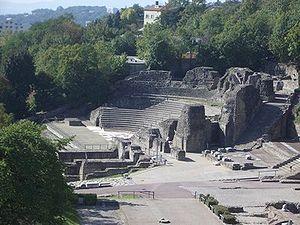
Photo de l'Odéon de Lyon situé sur la colline de Fourvière
Lugdunum, aujourd'hui Lyon, est le nom du site gaulois où une colonie de droit romain fut fondée en 43 av. J.-C. par Lucius Munatius Plancus, alors gouverneur de la Gaule chevelue, sous la titulature initiale de Colonia Copia Felix Munatia Lugudunum. Cette colonie, fondée à l'occasion des troubles qui suivent l'assassinat de Jules César en 44 av. J.-C., devint la capitale des Gaules à partir de 27 av. J.-C.
Le parc des Hauteurs est un parc urbain situé à Lyon sur la colline de Fourvière. Il regroupe plusieurs lieux publics, des abords de la basilique de Fourvière jusqu'au cimetière de Loyasse, en ajoutant le parc de la Visitation. Il inclut la passerelle des Quatre-Vents, viaduc qui permettait autrefois aux tramways de transporter les voyageurs et les cercueils entre l'ancien terminus de la ficelle de Saint-Paul et le cimetière.